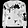
Label: Pullover